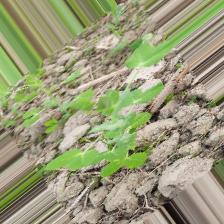
Label: Powdery Mildew